What It Feels Like for a Girl

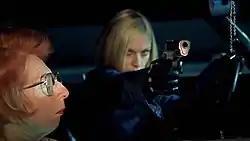
Refer to caption.

In February 2001, English filmmaker Guy Ritchie, Madonna's then husband, said that they were planning to work together on her new music video; "creatively, we like the same sort of things, so it just makes sense". One month later, Madonna revealed to Ingrid Sischy that the video would be for "What It Feels Like for a Girl", which she found "ironic because [Ritchie]'s such a macho man, and his movies are so testosterone-driven, but I asked him a long time ago what song on the album he responded to the most, and that's the one". Filming took place in Los Angeles, including on the Olympic Boulevard. According to Madonna she portrayed a "nihilistic pissed-off chick" in the clip, doing things that girls are generally recommended against. The video did not feature the original version of the song but the Above & Beyond remix since the singer "wanted a matching visual to it and an edgy dance mix".